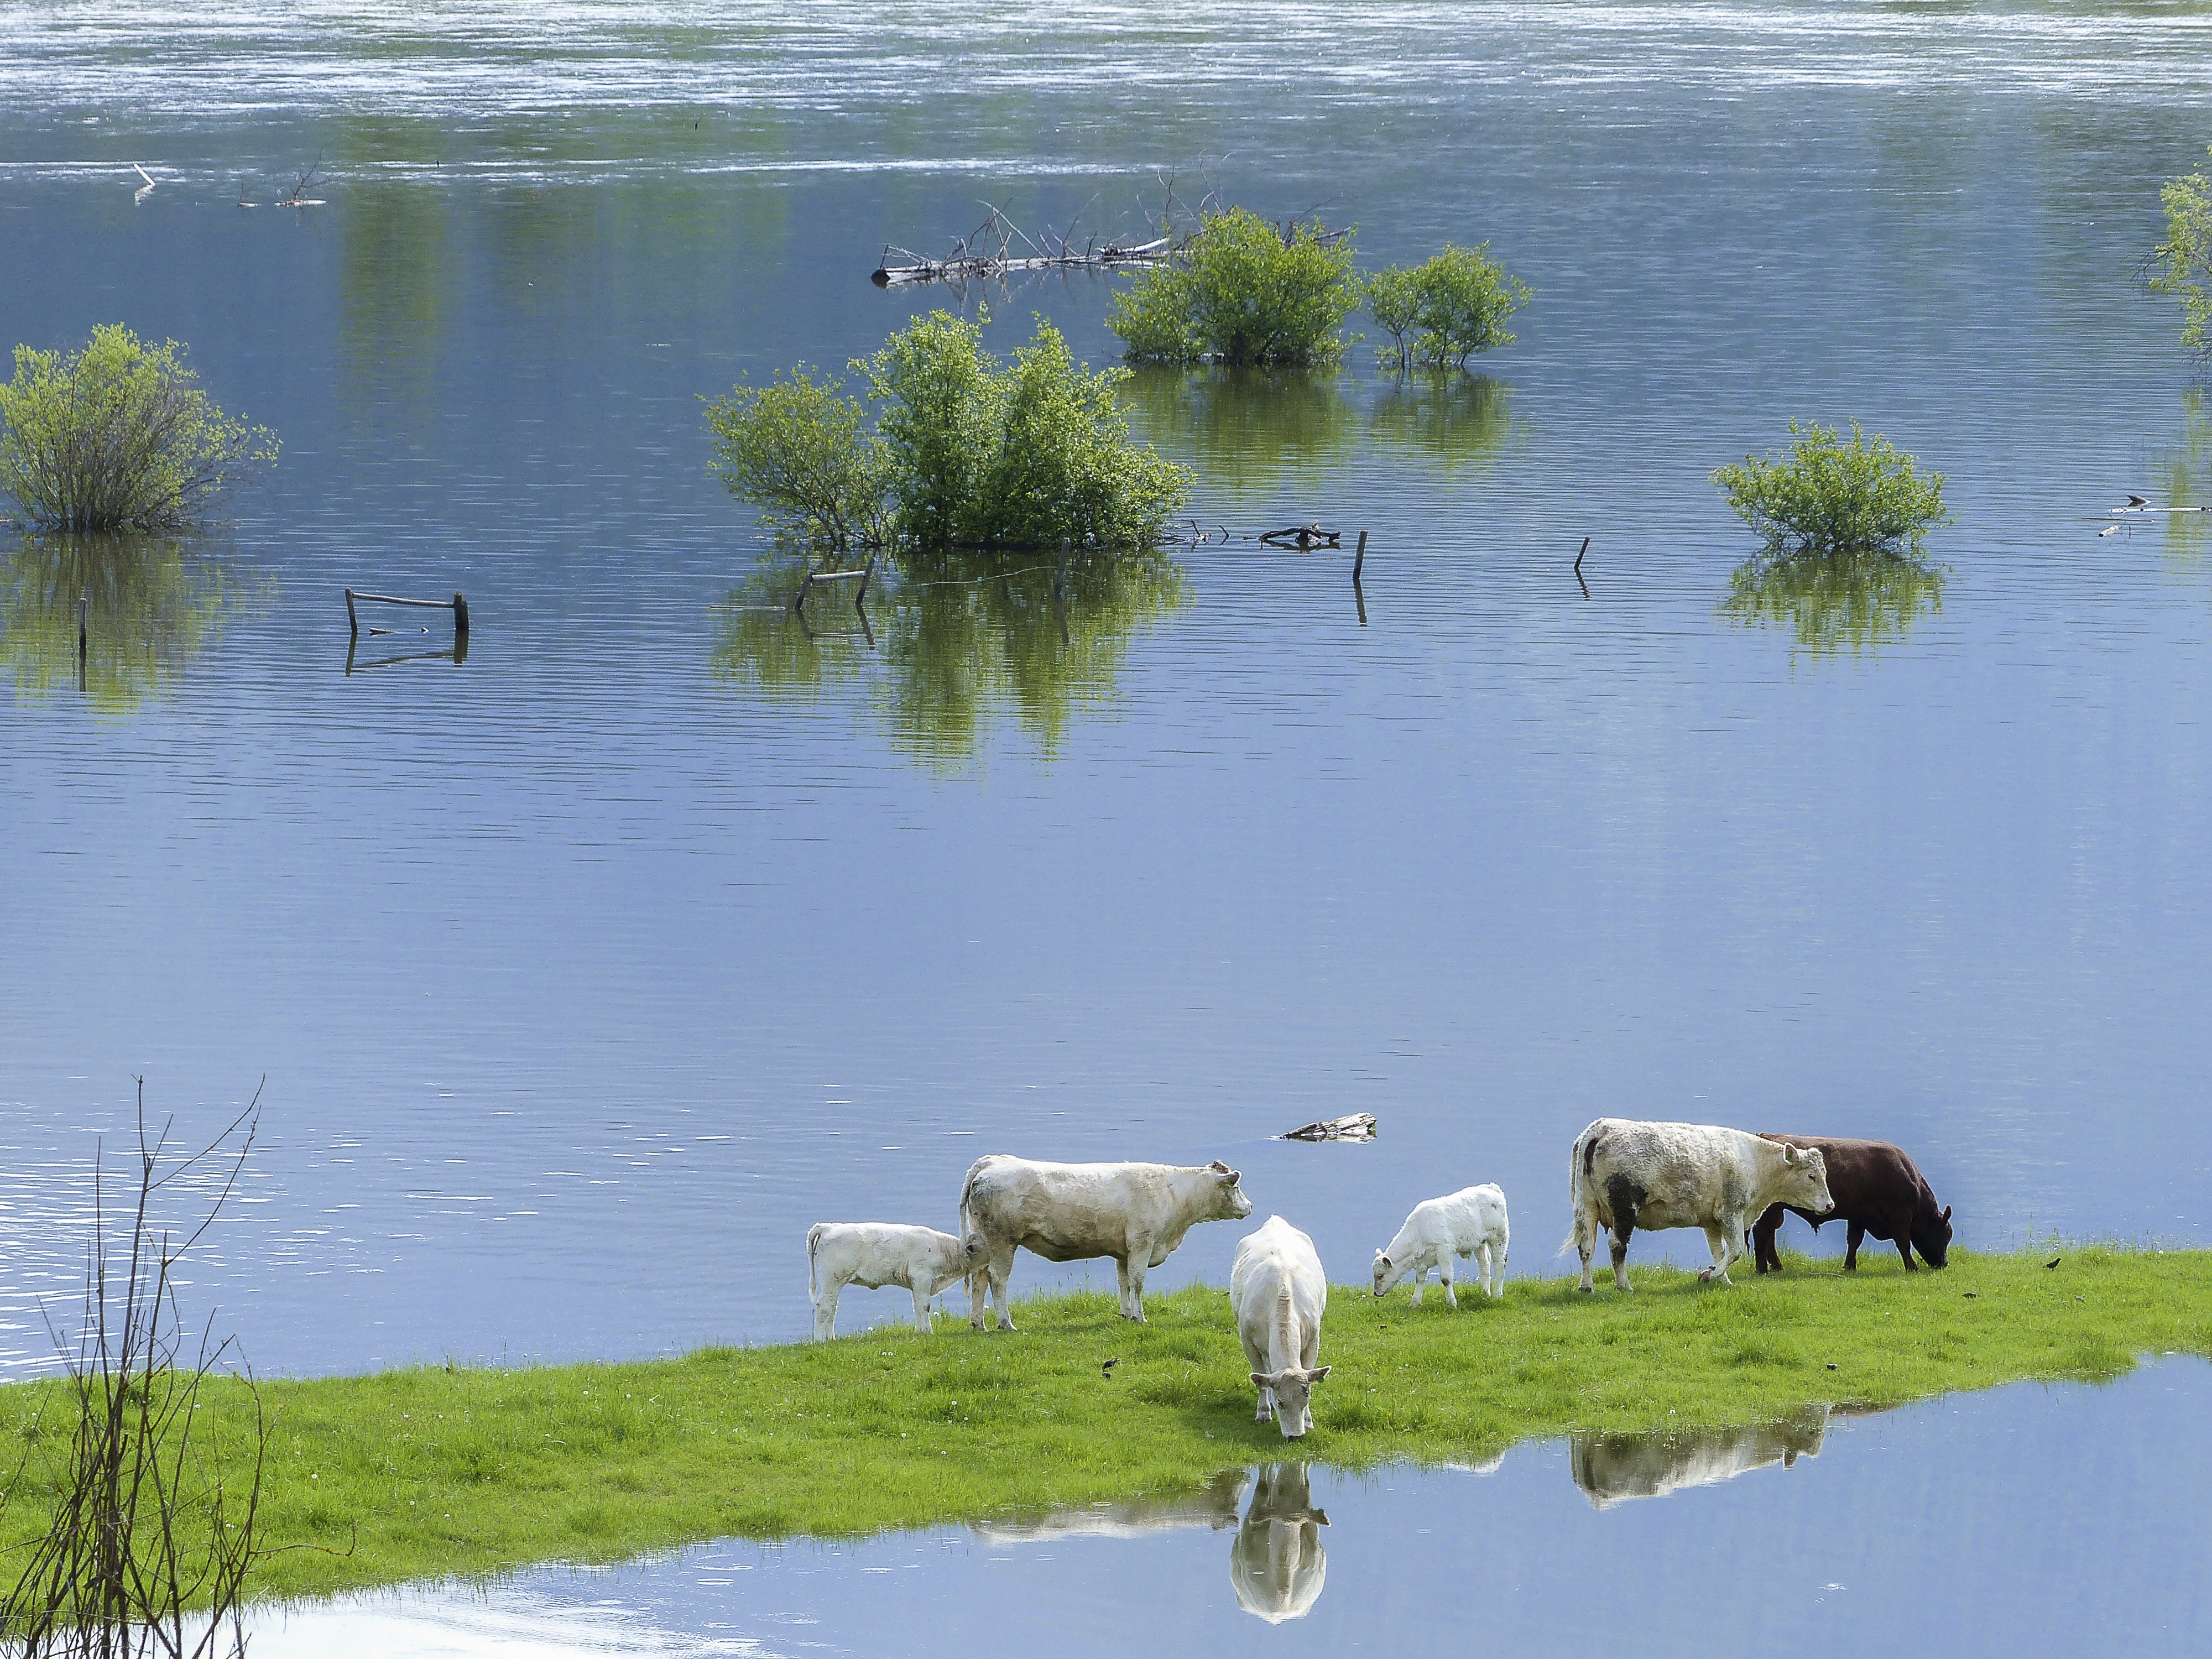
water, nature, outdoor, marsh, farm, lake, country, pond, wildlife, reflection, cattle, farming, ranch, sheep, scenery, calf, cows, feeding, animals, mammals, wetland, disaster, large, flooding, loch, mirroring, rural area, food chain, cattle like mammal, ranch animal